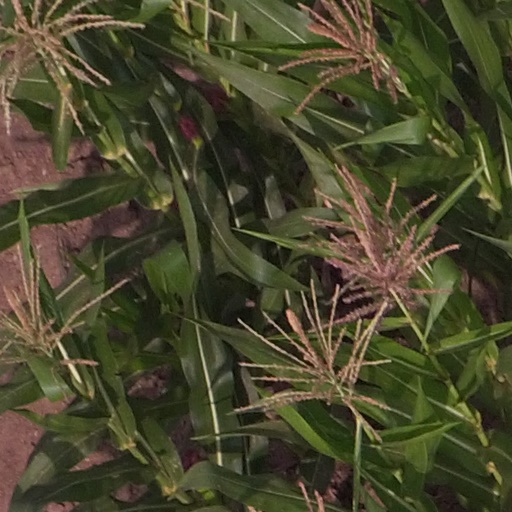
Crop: maize; corn